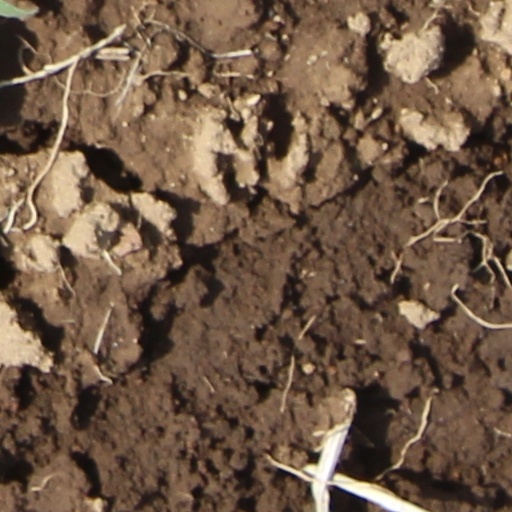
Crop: wheat